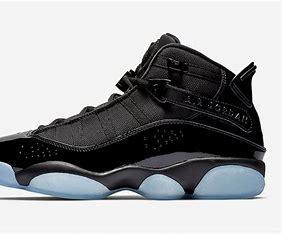
Brand: Jordan
Model: 6 Rings